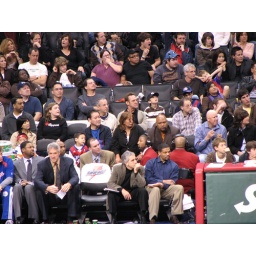
I zoomed in to 12X on this shot. You can see her in the black top with white shirt underneath.